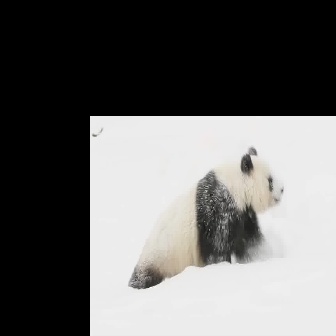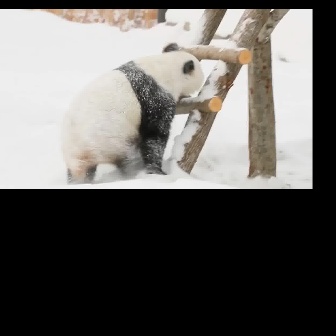
  Please identify the target specified by the bounding box [126,145,283,303] in the first image and locate it in the second image. Return the coordinates in [x_min,y_min,x_max,y_max] format.
Answer: [59,42,203,187]